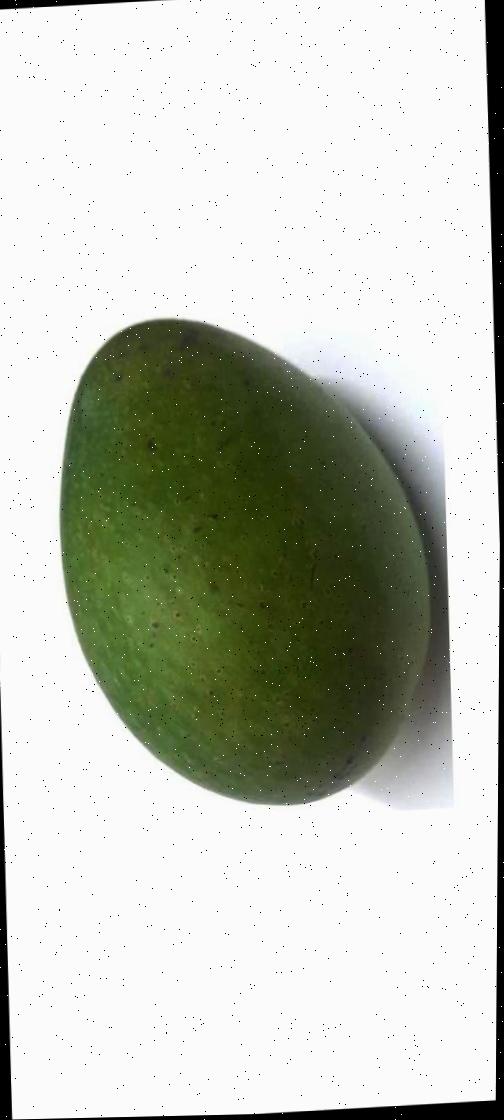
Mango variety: Ashshina Zhinuk